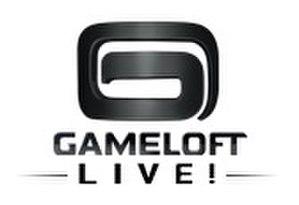
Gameloft est une entreprise de développement et d'édition de jeux vidéo, appartenant au groupe Vivendi.